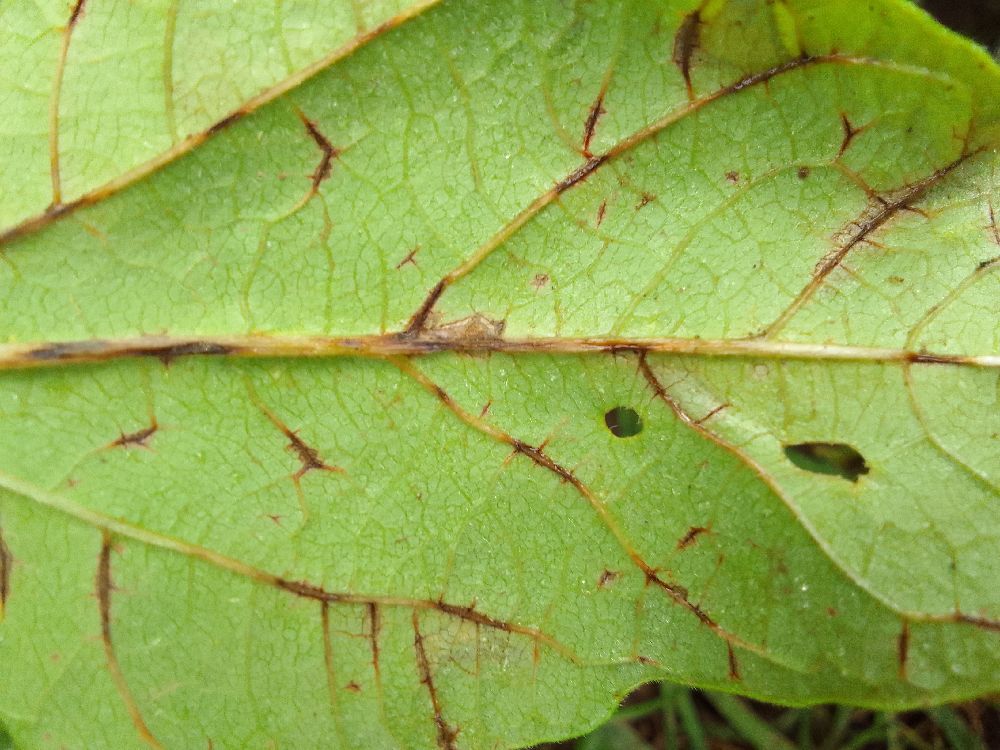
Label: anthracnose